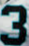
Number: 3